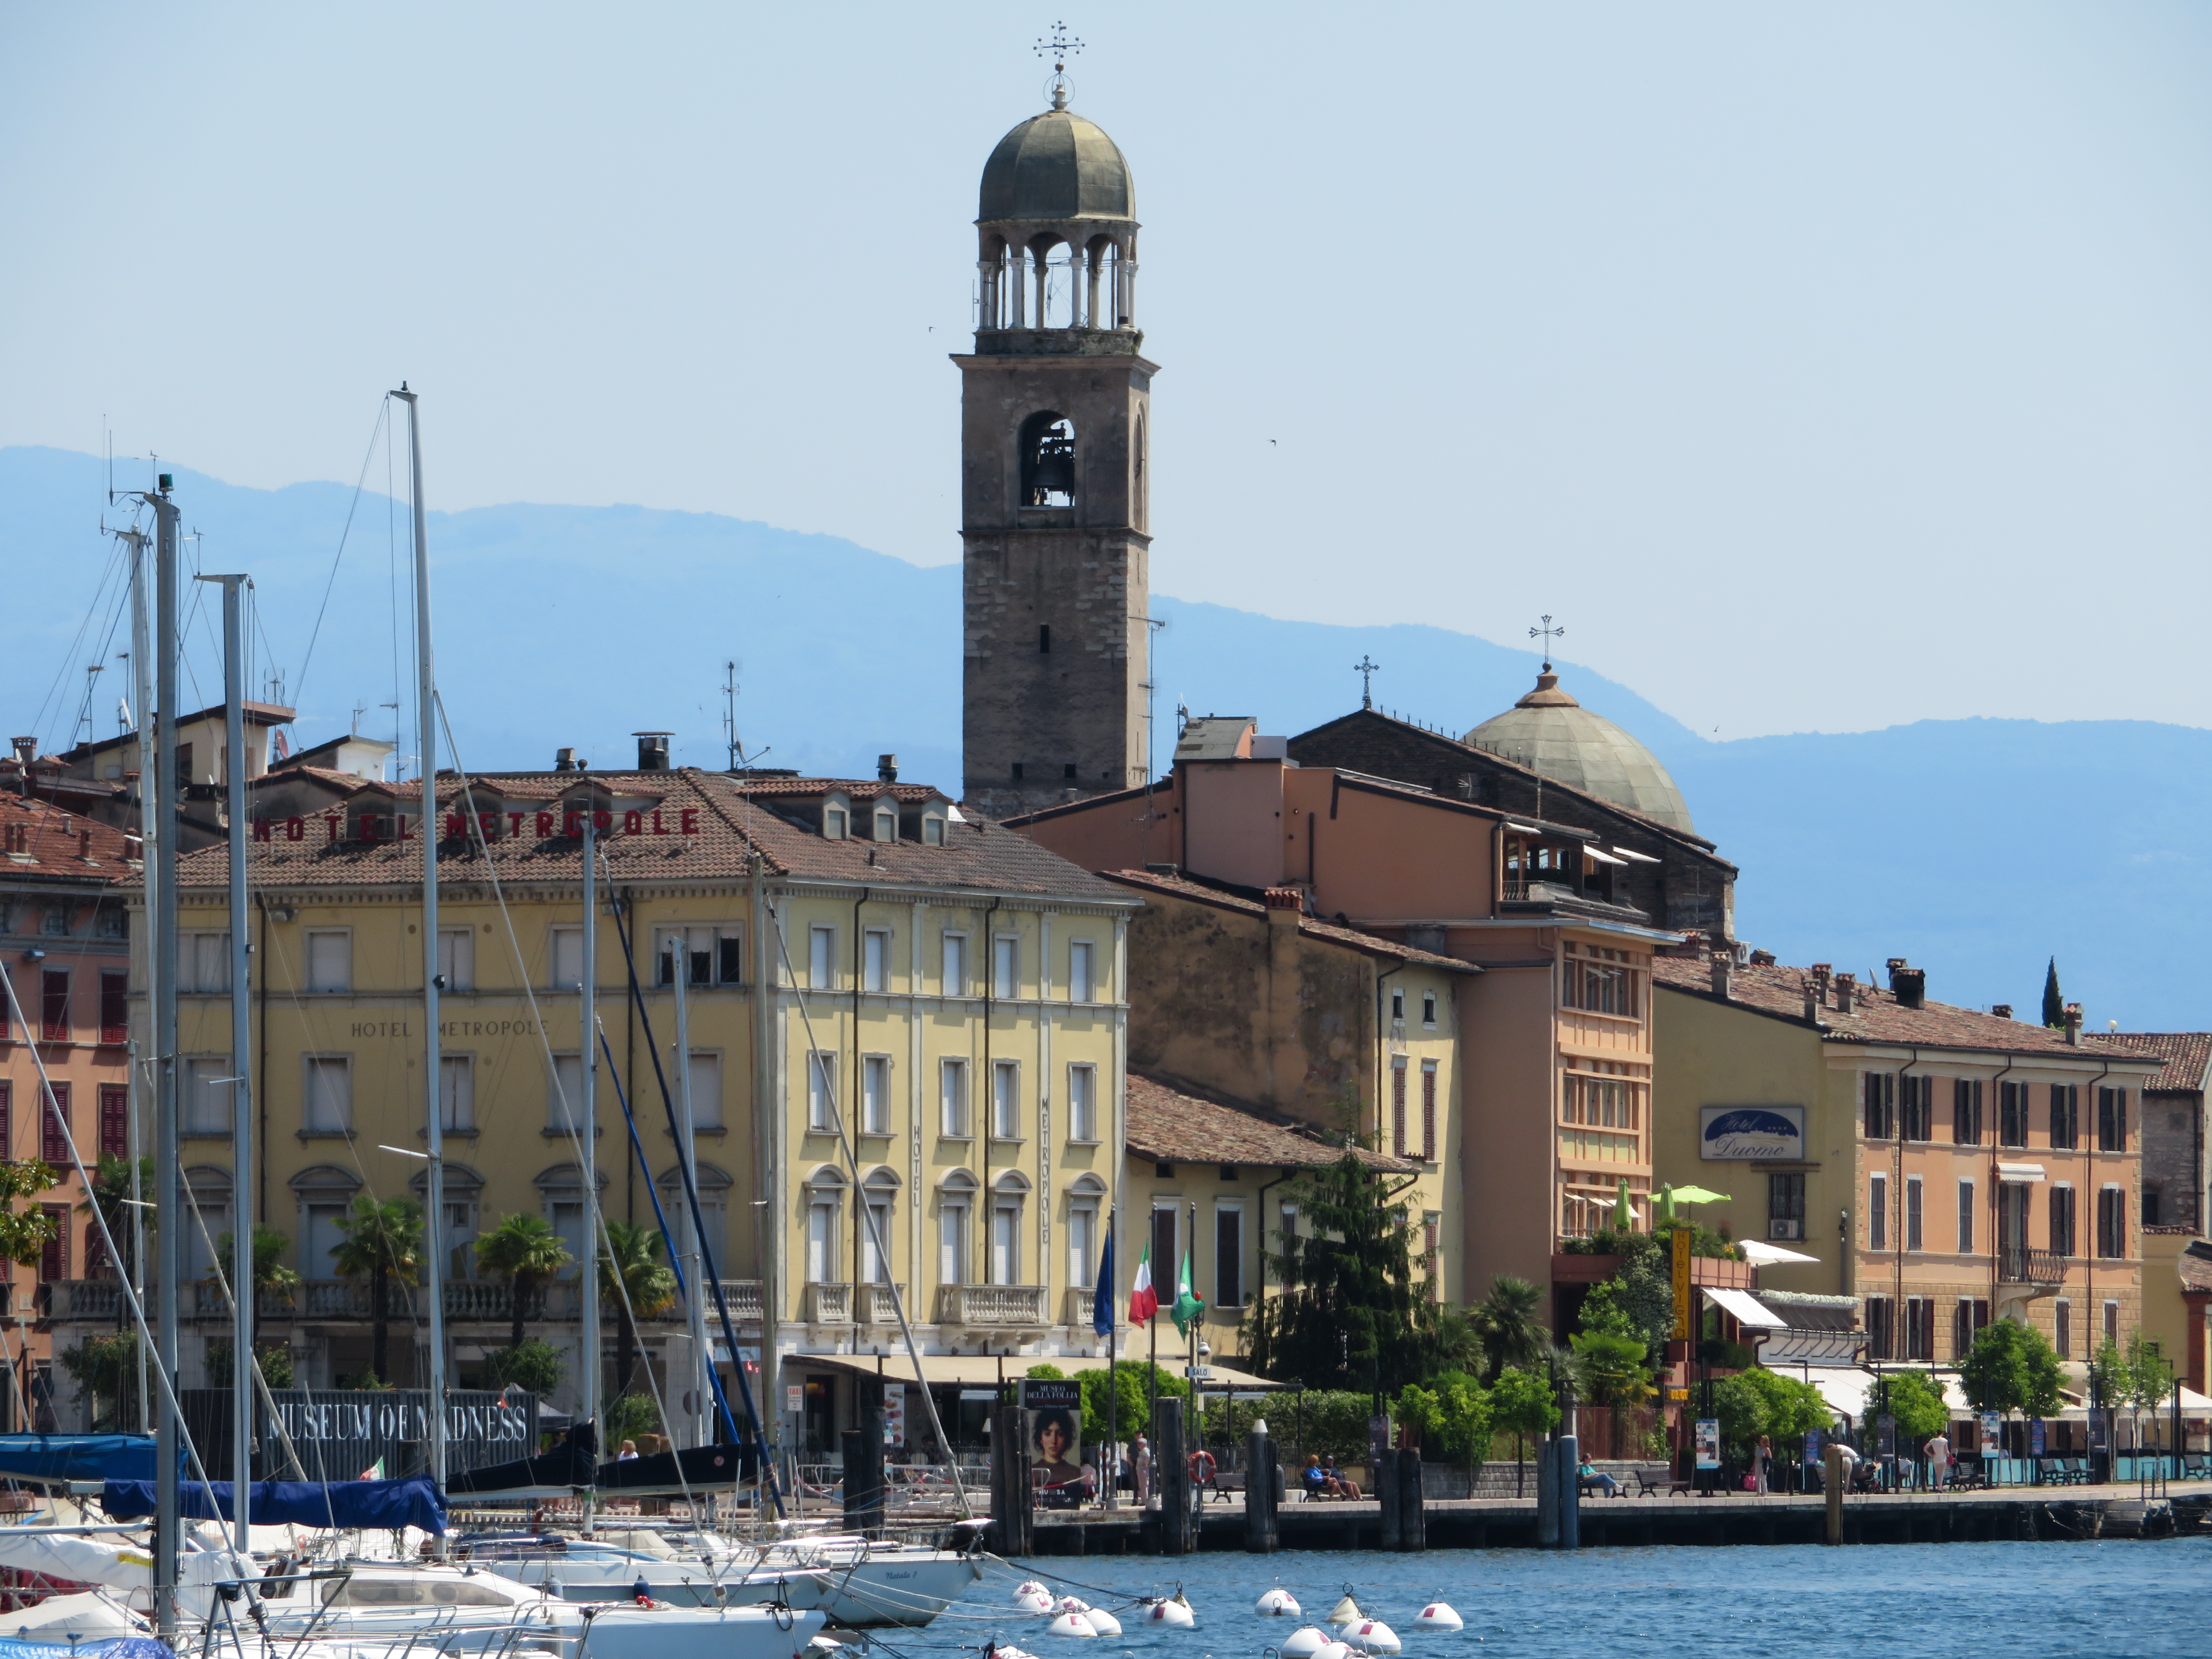
harbor, church steeple, salo, italy, water, sky, building, boat, watercraft, tower, lake, vehicle, house, city, facade, waterway, tree, boats and boating equipment and supplies, plant, mixed use, turret, mountain, resort town, travel, clock tower, channel, canal, water transportation, window, tourism, medieval architecture, dock, spire, street light, reflection, ship, steeple, finial, town square, church, vacation, river, leisure, sea